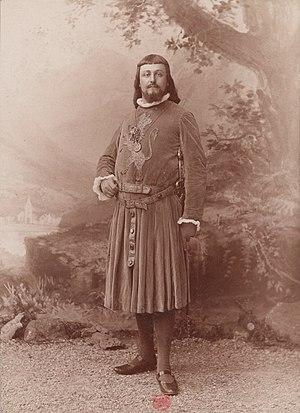
Photographie d'Émile Scaremberg dans Richard Coeur de Lion par Nadar en 1894
Émile Scaremberg était un ténor français originaire de Besançon.